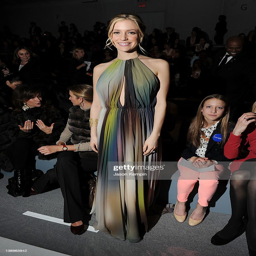
celebrity attends the fall fashion show during fashion week .